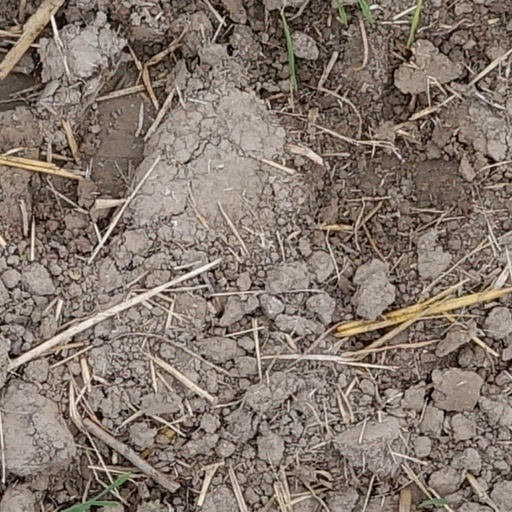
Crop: wheat